Berehove Raion

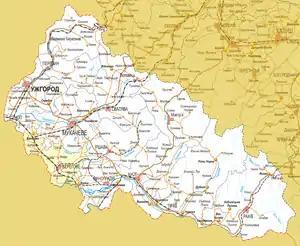
Map of Zakarpattia with the Berehove district highlighted (Cyrillic).

Through the district runs one of the European route which in fact consists of two different ones and . The highway runs from the north from Mukacheve straight to Berehove after which it continues on south-east along the Hungarian border towards Romania. A regional highway of a state importance branches away from E58/81 in Berehove towards the Hungarian border and in the Astei municipality is going through a border checkpoint traveling towards Jánd (Hungary). From Berehove also originates a national highway that traveling through Vynohradiv heads towards Khust, connecting to H09.